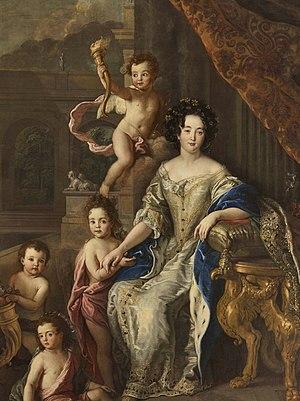
Portraits présumés de Madame de Montespan entourée de ses quatre premiers enfants légitimés, en 1677 Русский: Портрет мадам де Монтеспанфаворитка Людовика XIV
Le château de Souys est un château situé à Saint-Menoux, en France, édifié selon des plans de Mansart au milieu du XVIIᵉ siècle. Résidence de gentilshommes sous l'Ancien Régime, lieu de séjour probable de Mᵐᵉ de Montespan, il devient la propriété de notables à partir de 1849 avant d'être acquis, vers le milieu du XXᵉ siècle, par une commune du département de la Seine-Saint-Denis pour être un lieu de vacances d'enfants.
Madame de Maintenon, née Françoise d'Aubigné ou, plus rarement, d'Aubigny, baptisée le 28 novembre 1635 à Niort et morte le 15 avril 1719 à la Maison royale de Saint-Louis à Saint-Cyr, est une dame française des XVIIᵉ et XVIIIᵉ siècles qui fut l'épouse puis la veuve de Paul Scarron. Par la suite, elle fut titrée marquise de Maintenon. Elle est la fondatrice de la Maison royale de Saint-Louis.